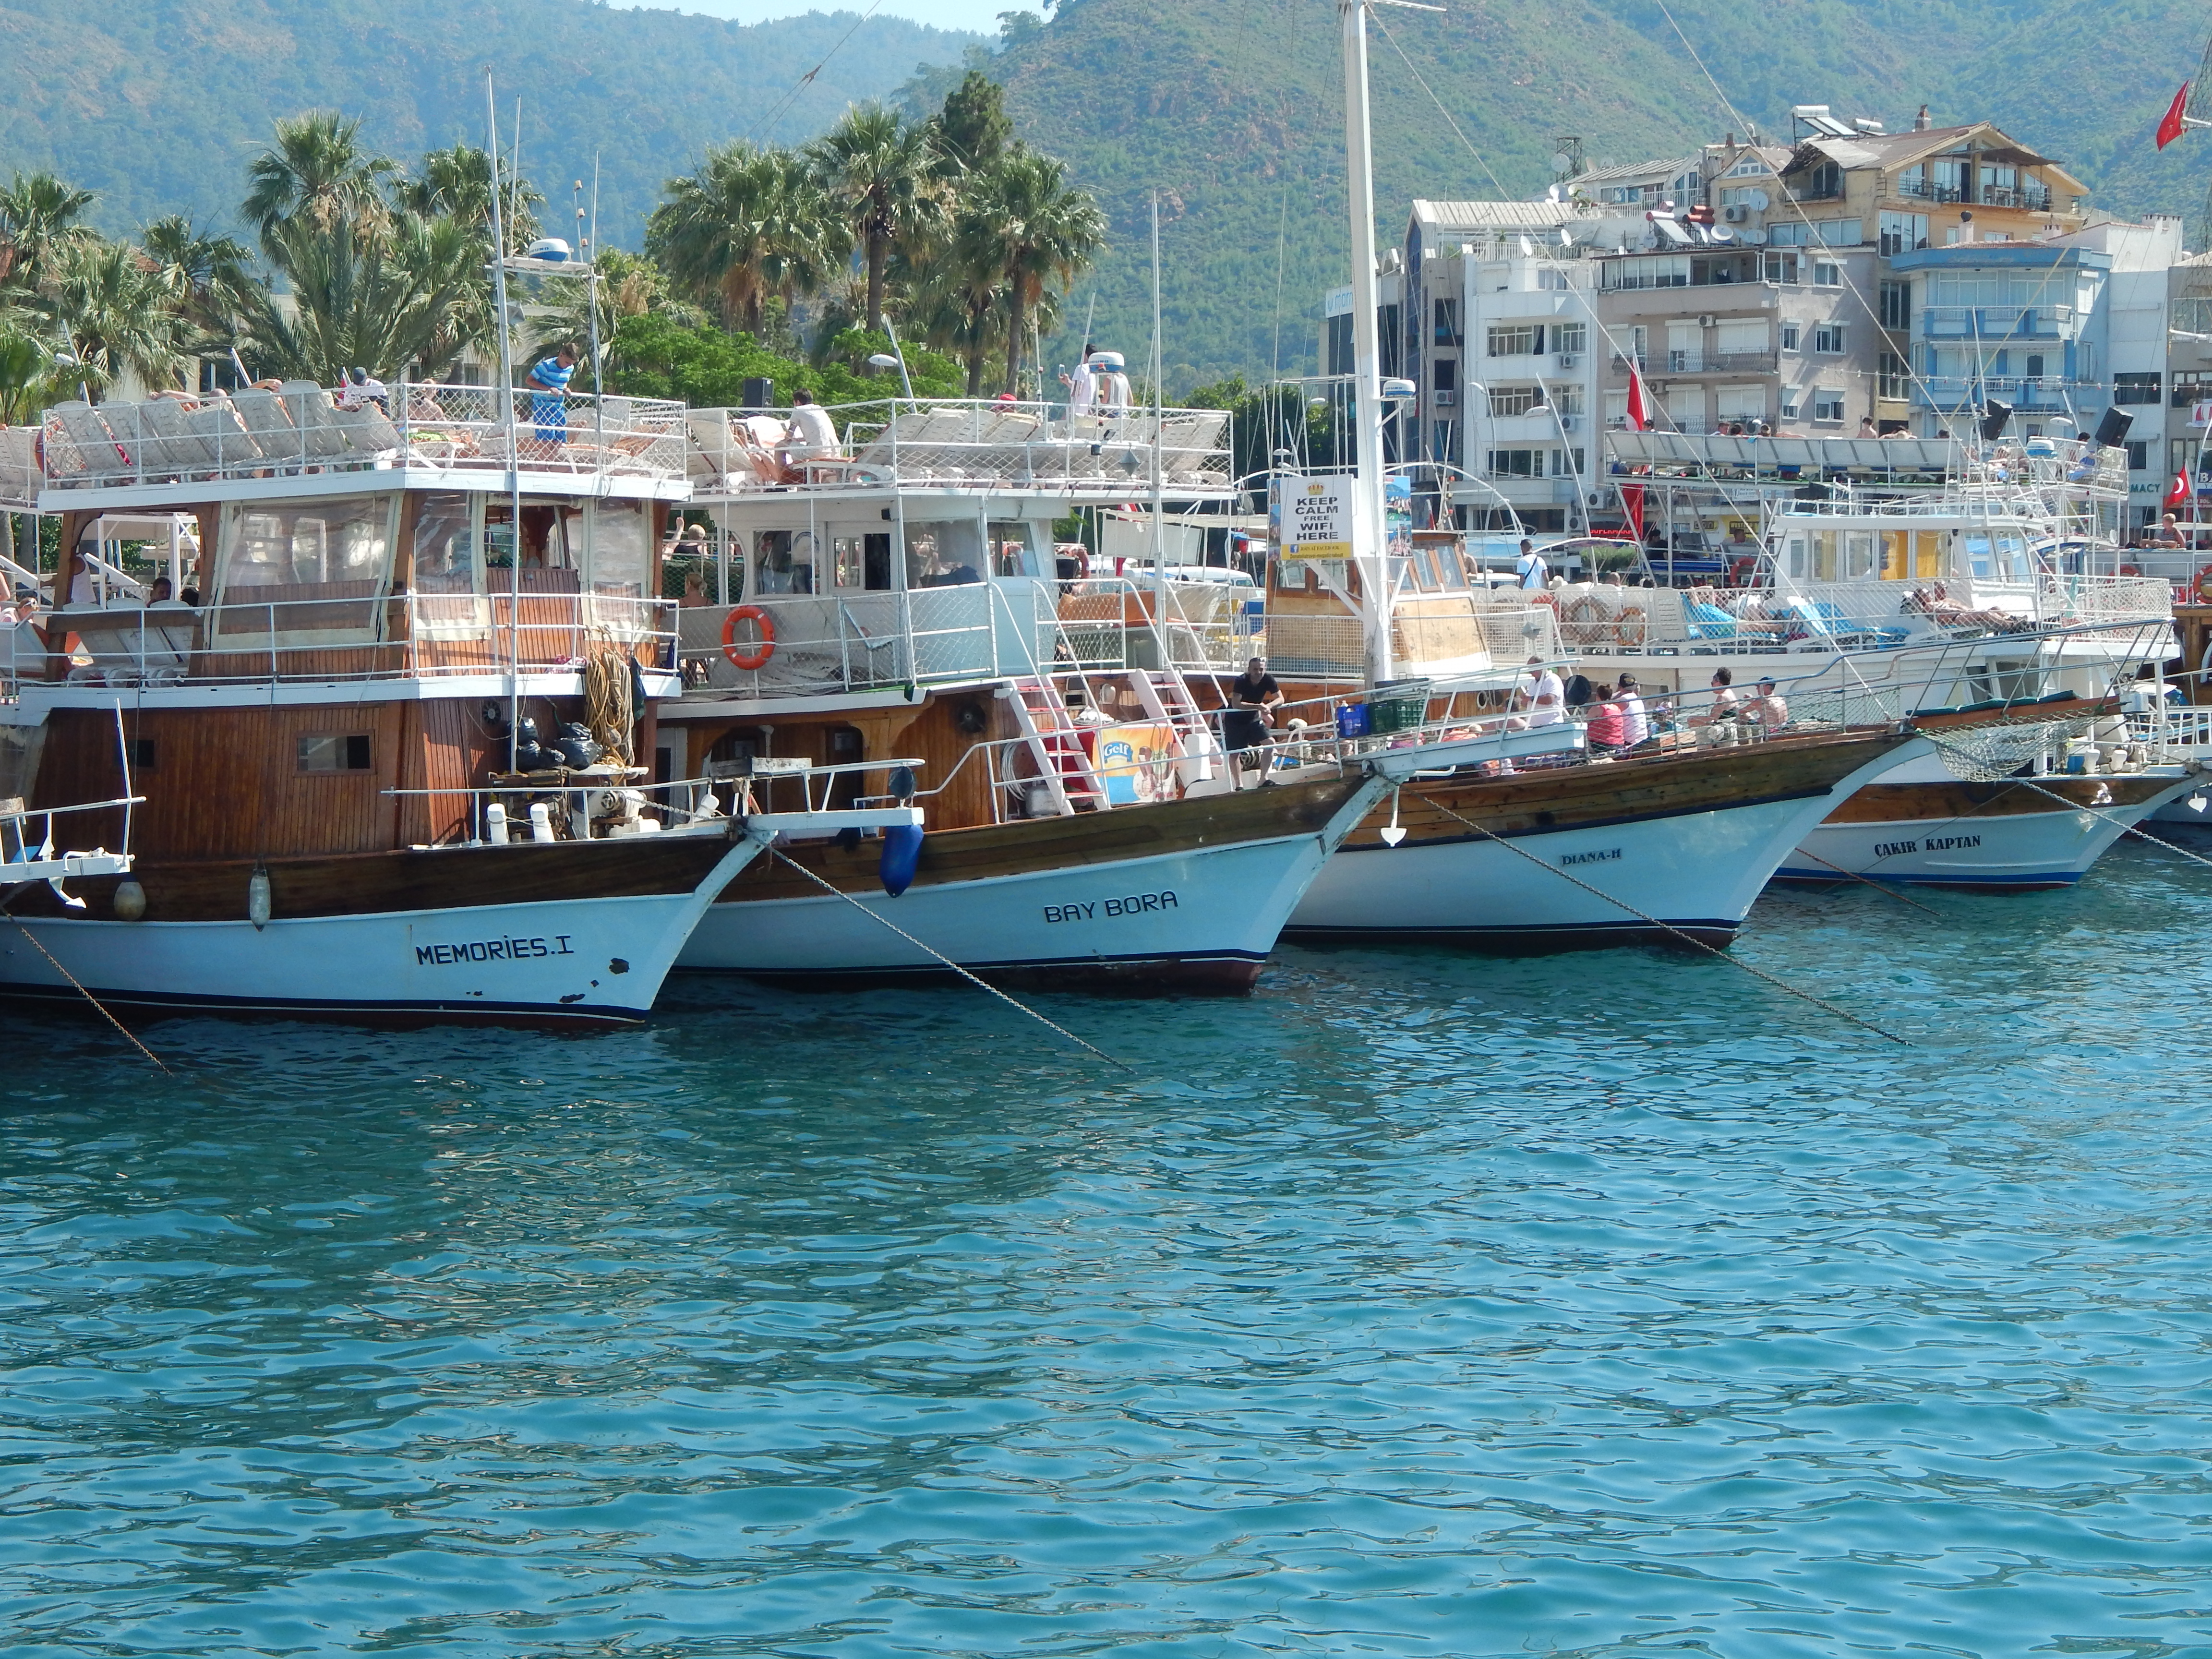
sea, landscape, marina, ship, view, travel, blue, summer, water, riviera, city, coast, boat, resort, harbor, cruise, yacht, sailing, destination, sky, water transportation, watercraft, fishing vessel, passenger ship, motor ship, ferry, boating, luxury yacht